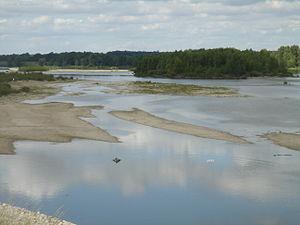
Bord de Loire à Sandillon, Loiret, Centre, France
Le Val de Loire est une région naturelle française correspondant à la partie de la vallée de la Loire située, d'amont en aval, dans les départements du Loiret, de Loir-et-Cher, d'Indre-et-Loire et de Maine-et-Loire. Elle se compose du Val de Loire orléanais, du Blésois, du Val de Loire tourangeau, du Saumurois et du Val d'Anjou.
Bou est une commune française située dans le département du Loiret en région Centre-Val de Loire. Elle est située dans le périmètre de la région naturelle du Val de Loire inscrit au patrimoine mondial de l'UNESCO.
Sandillon est une commune française située dans le département du Loiret en région Centre-Val de Loire.
La liste des cours d'eau du Loiret présente les principaux cours d'eau traversant pour tout ou partie le territoire du département français du Loiret dans la région Centre-Val de Loire.
Le Val de Loire est inscrit sur la liste du patrimoine mondial de l'Unesco depuis le 30 novembre 2000 sous la référence 933bis. La justification de l'inscription du territoire s'appuie sur plusieurs critères : son patrimoine architectural qui comprend les Châteaux de la Loire, son paysage culturel exceptionnel et ses monuments culturels, témoins de la Renaissance et du siècle des Lumières. La liste comprend à cette date 160 communes réparties dans 2 régions et 4 départements sur une longueur de 280 kilomètres qui s'étend de Sully-sur-Loire à Chalonnes.